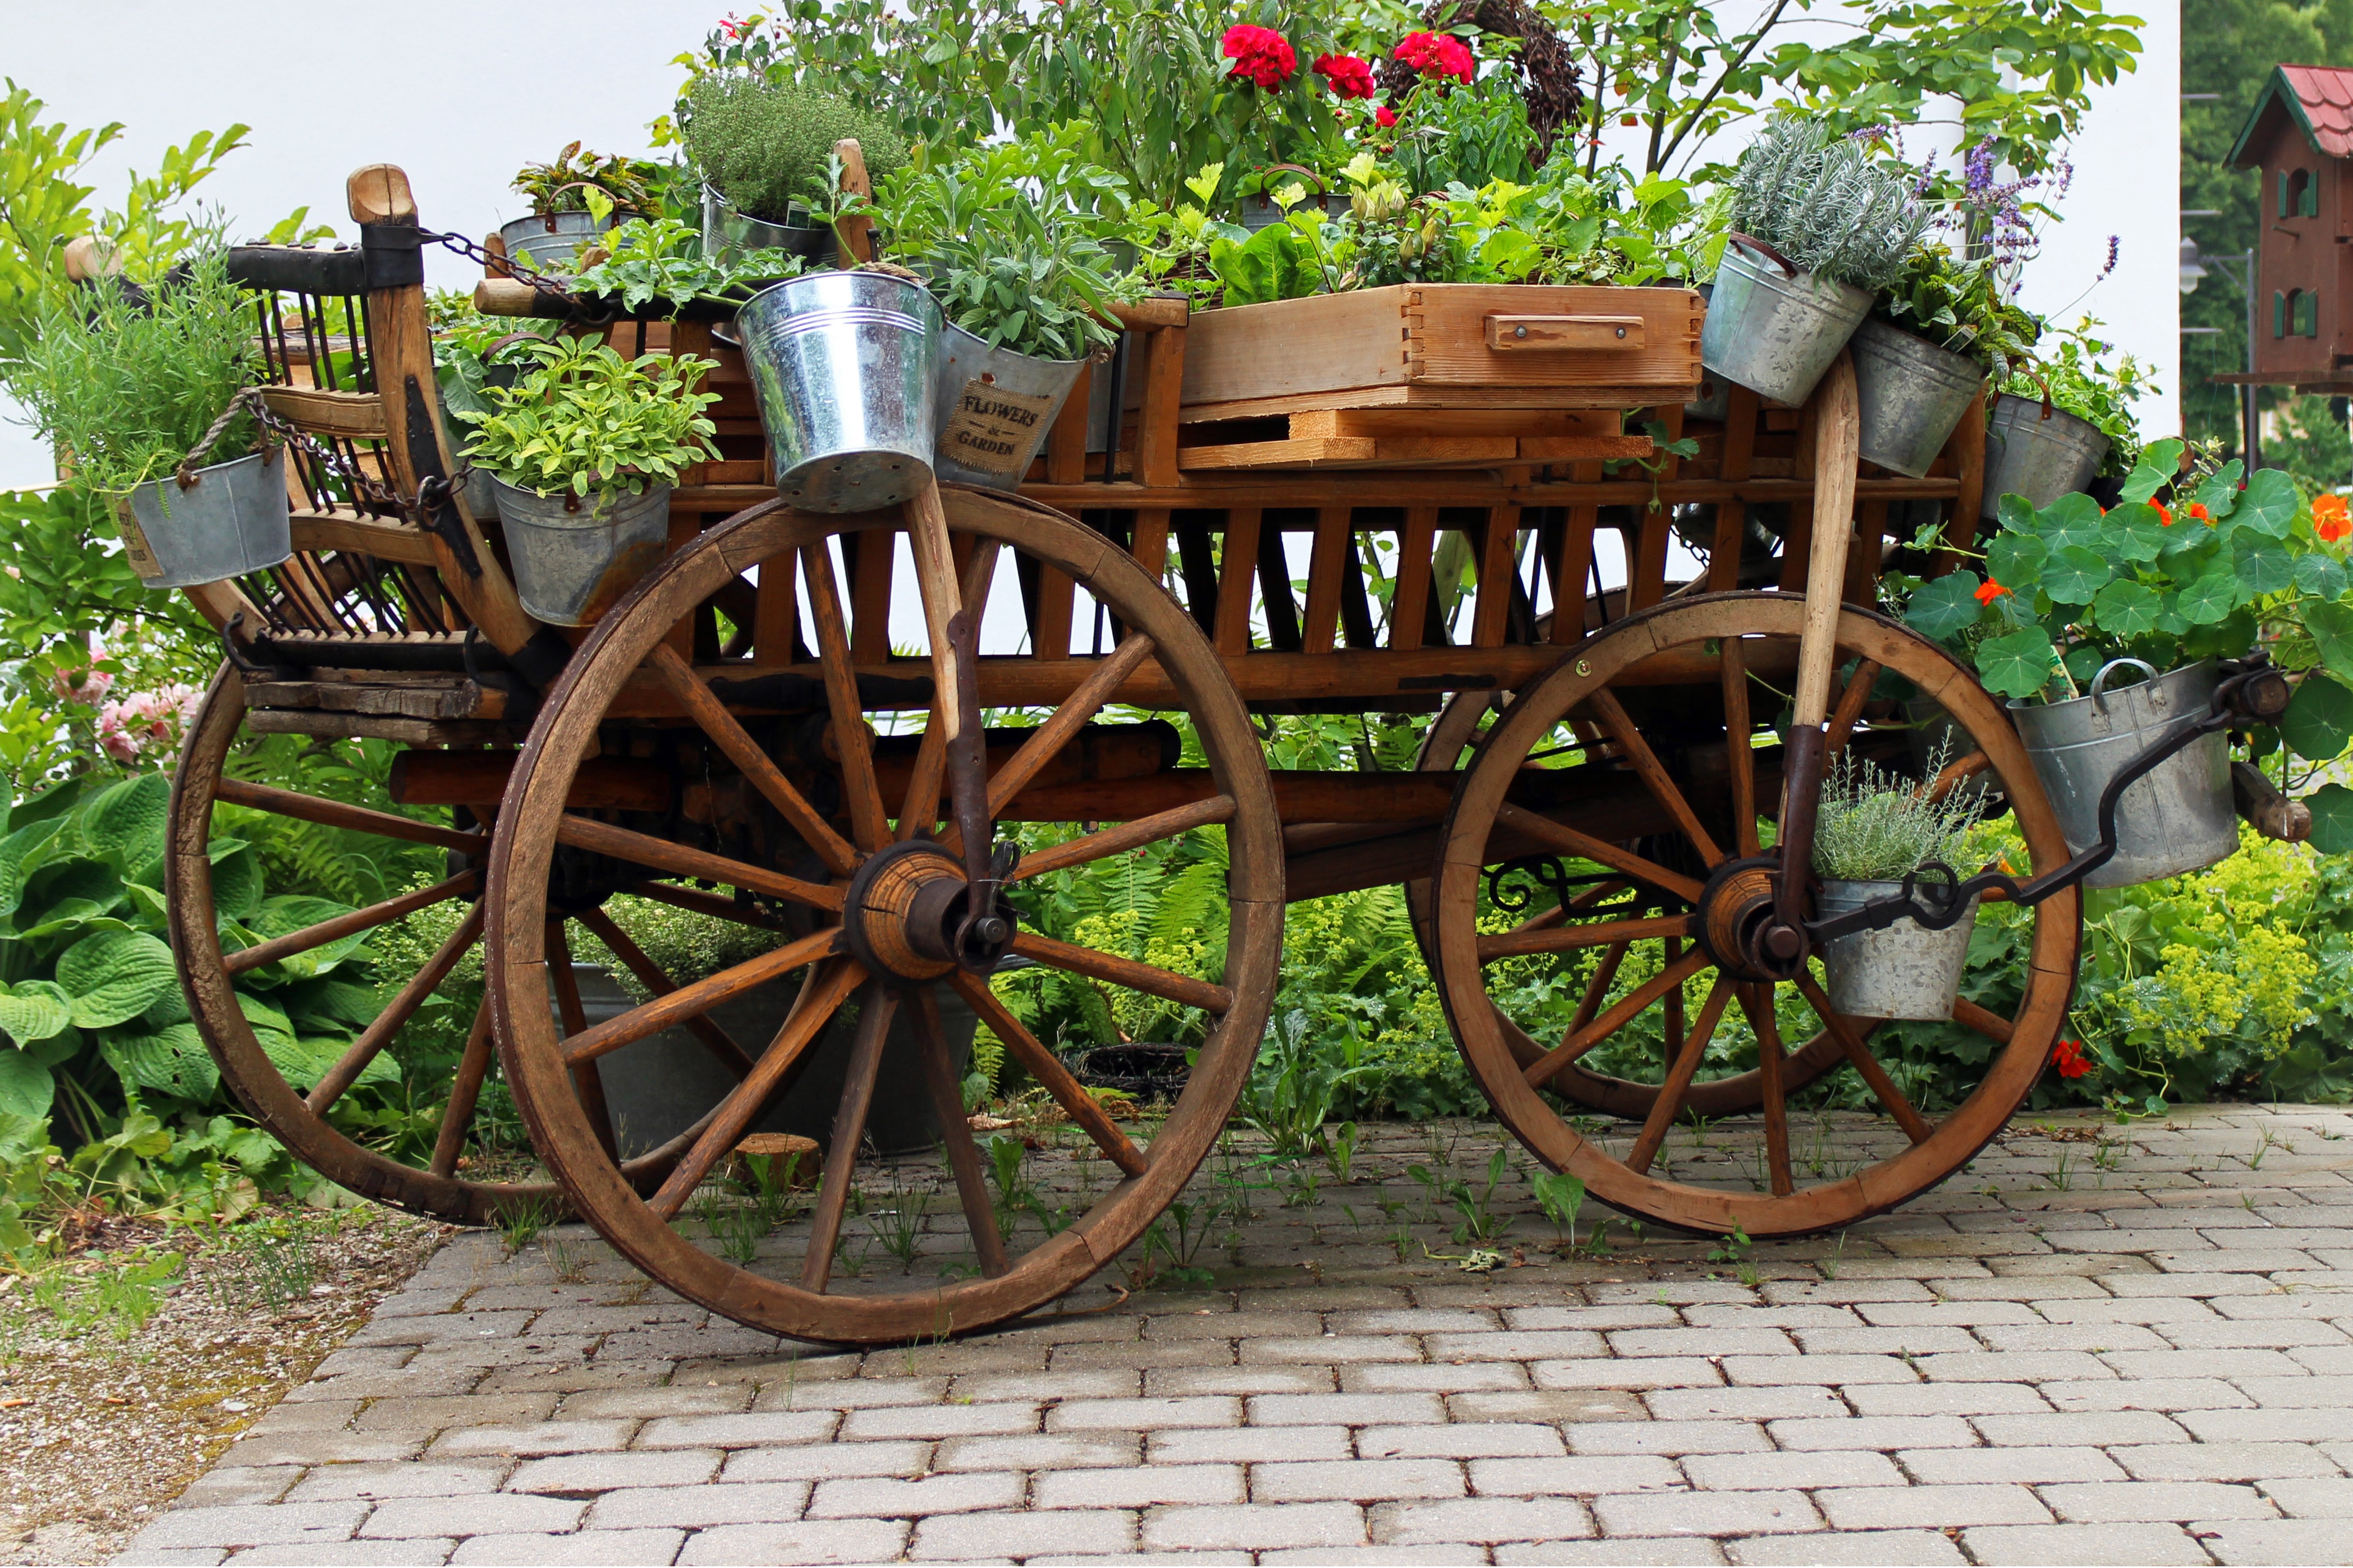
outdoor, plant, wheel, cart, retro, decoration, vehicle, factory, garden, bucket, ornament, deco, flowers, art, design, carriage, steam engine, cannon, dare, ornaments, decorate, beautify, beautification, land vehicle, horse and buggy